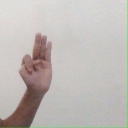
अक्षर: भ